E-hon

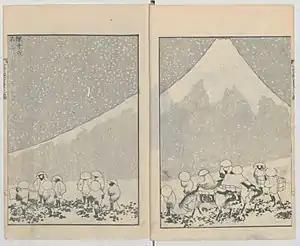
Pages from Hokusai's celebrated "100 Views of Mount Fuji"

Artist manuals or model books were treasured by art schools and became popular with the public. Ōoka Shunboku's ('Hand mirror') of 1720 demonstrated characteristic styles of different artists. Illustrations which were either handpainted or stenciled appear in his of 1746, based on the successful Chinese "Manual of the Mustard Seed Garden" of 1679 which was released as a Japanese version, , in 1748.